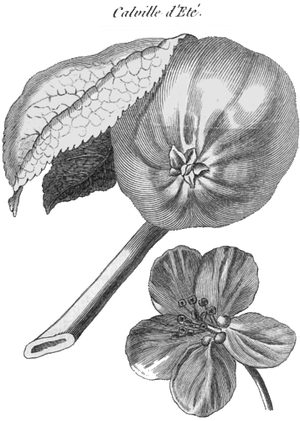
Rozier. Cours d'agriculture, tome 8, planche 20, calville d'été (pomme)
Caleville ou Calville est le nom d'un groupe de cultivars de pommiers à fruits côtelés plus ou moins allongés.